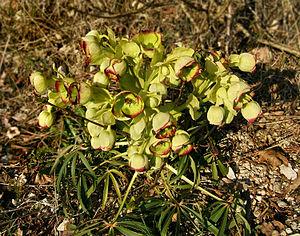
Hellébore fétide Lietuvių: Dvokiantysis eleboras
Hellébore ou Ellébore est un terme vernaculaire désignant certaines plantes de la famille des Renonculacées, principalement du genre Helleborus.